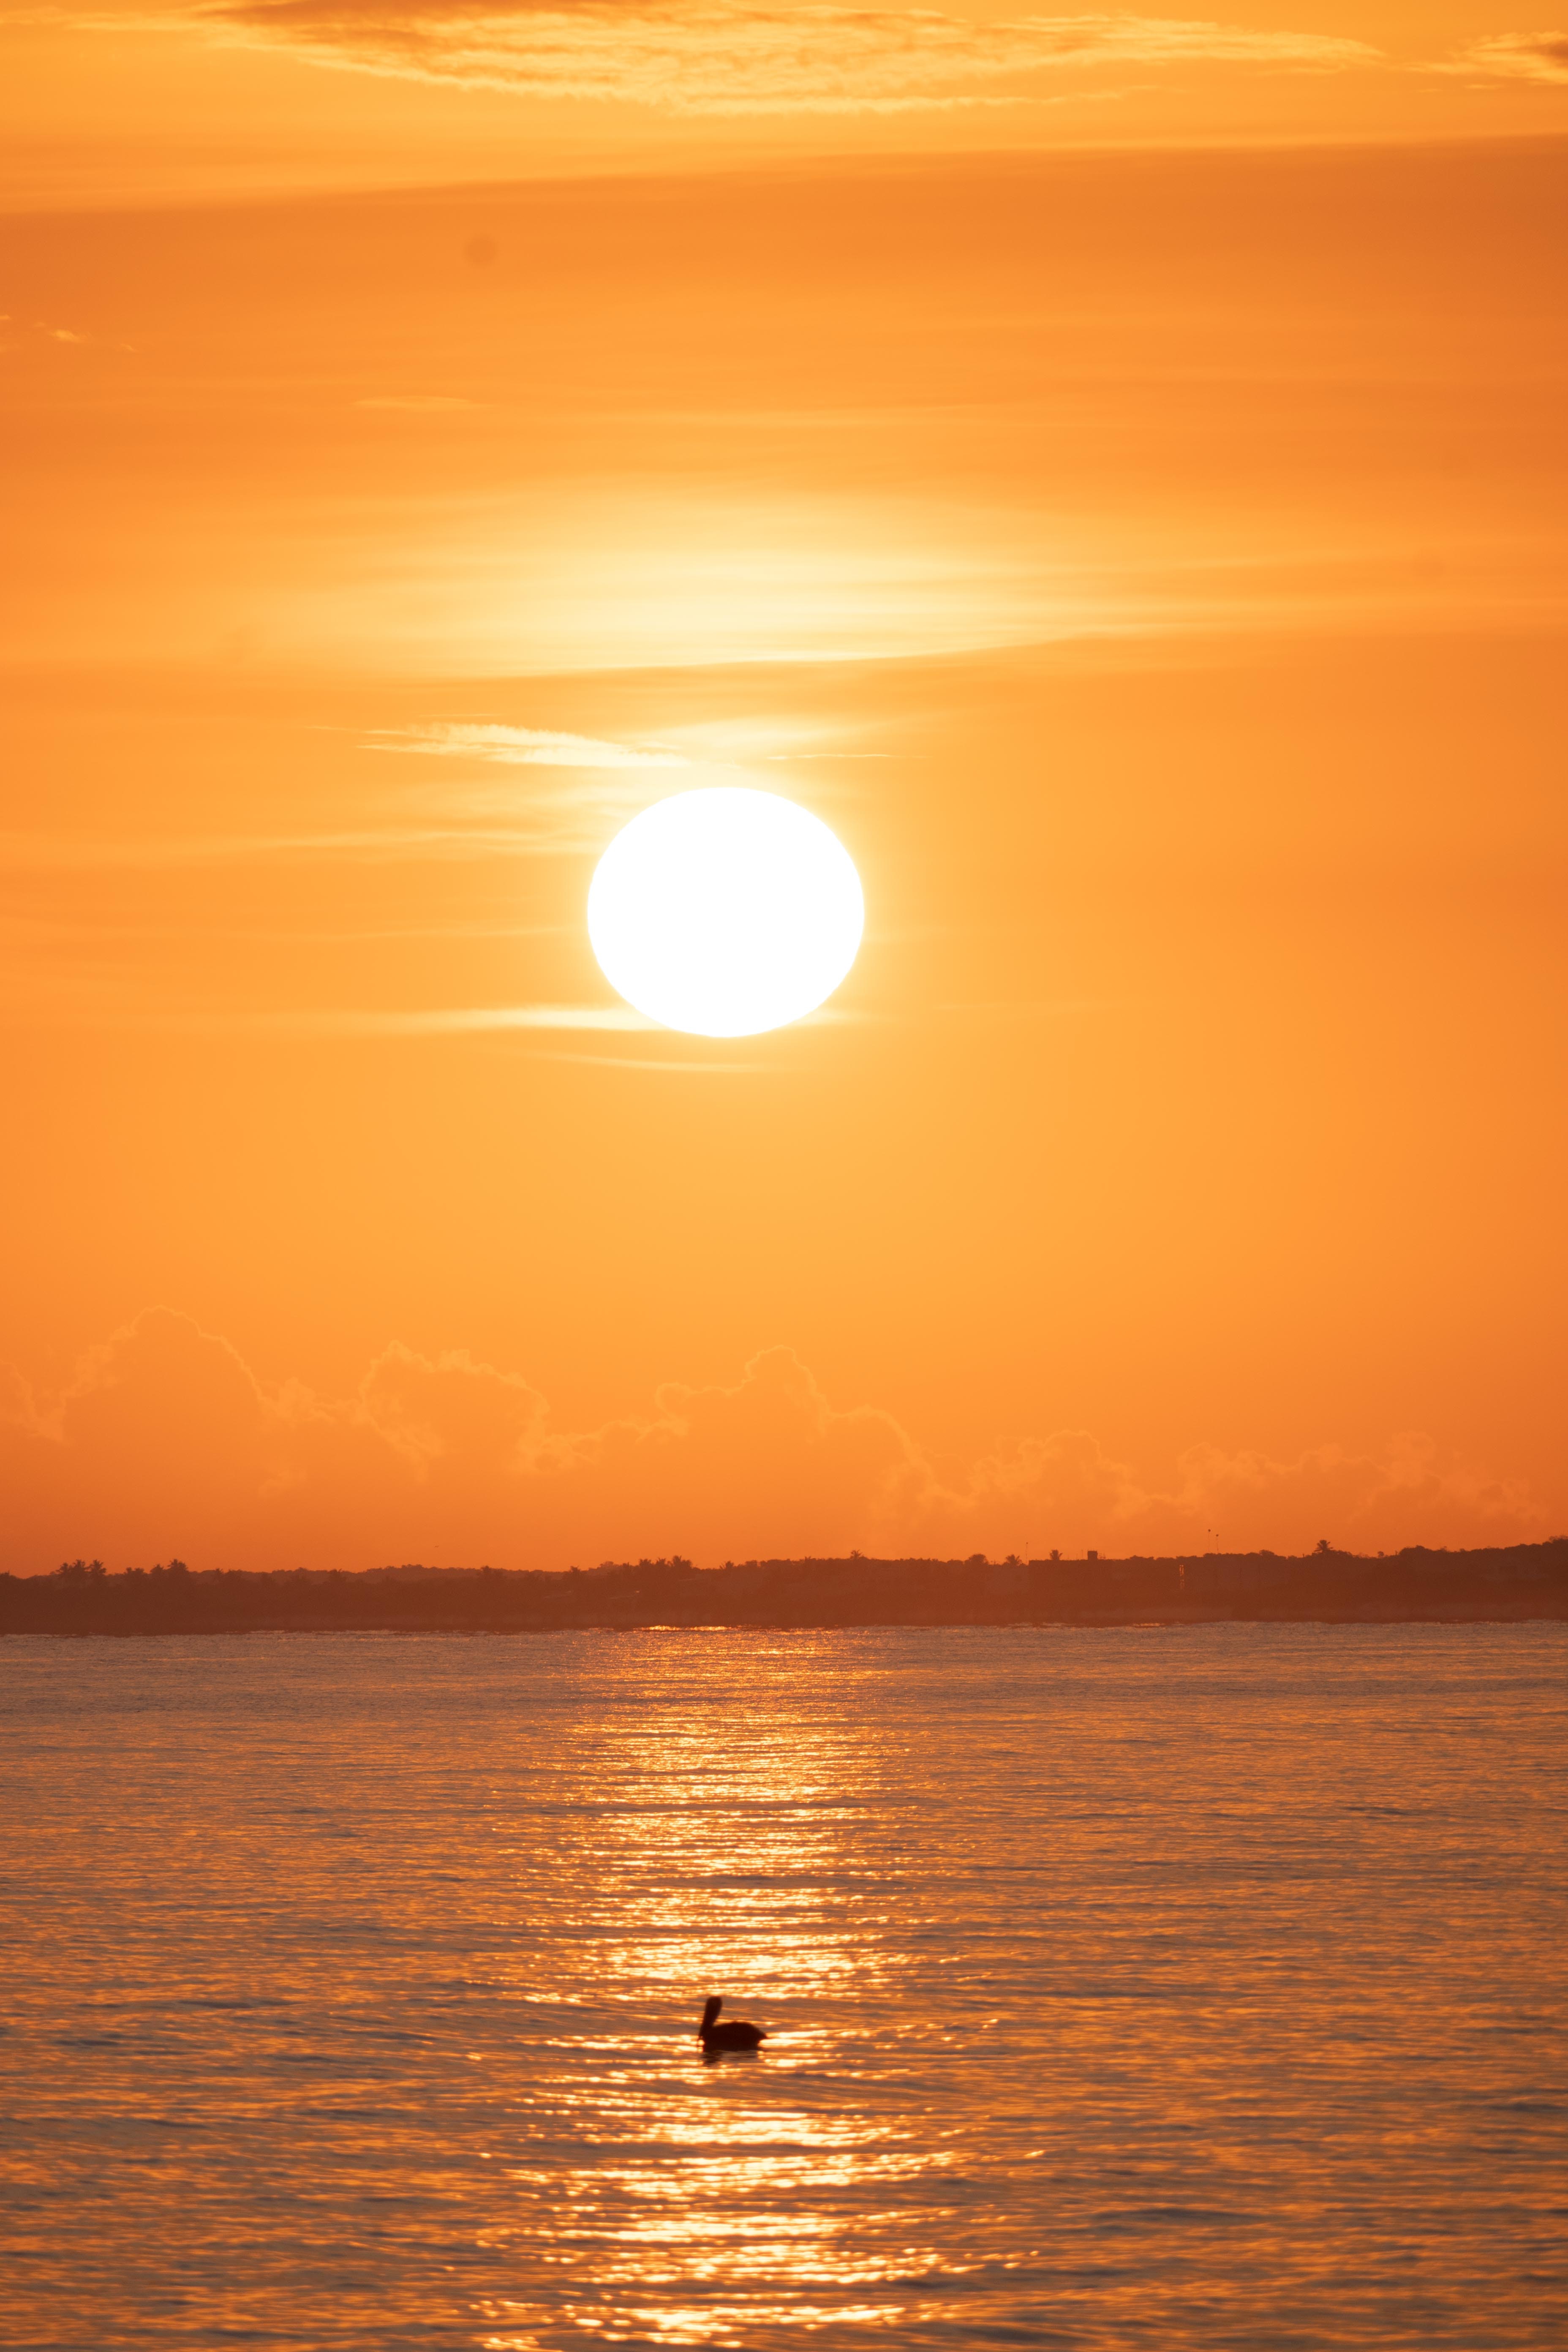
natural, water, sky, atmosphere, cloud, ecoregion, afterglow, nature, amber, dusk, natural landscape, orange, sunset, fluid, sunrise, sunlight, red sky at morning, lake, body of water, astronomical object, atmospheric phenomenon, sun, horizon, morning, landscape, tree, heat, waterway, liquid, calm, cumulus, dawn, reflection, evening, ocean, reservoir, coast, wind wave, backlighting, sound, loch, vacation, tropics, wave, lens flare, channel, sea, seabird, inlet, lake district